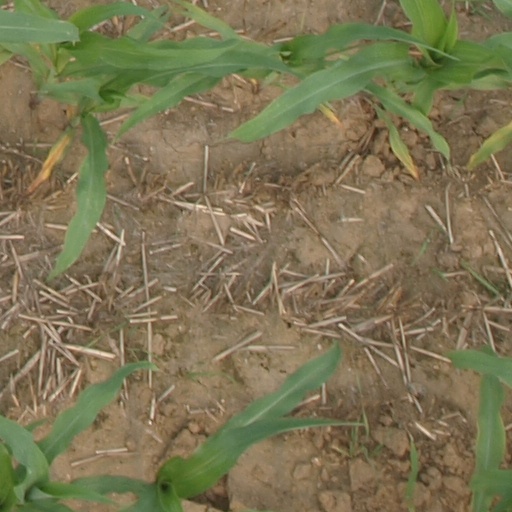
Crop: maize; corn